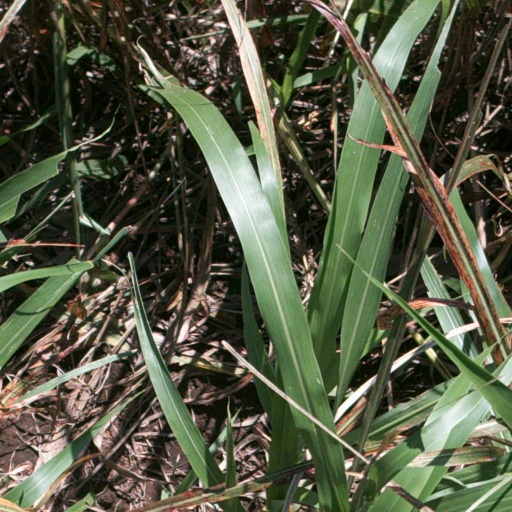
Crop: sorghum